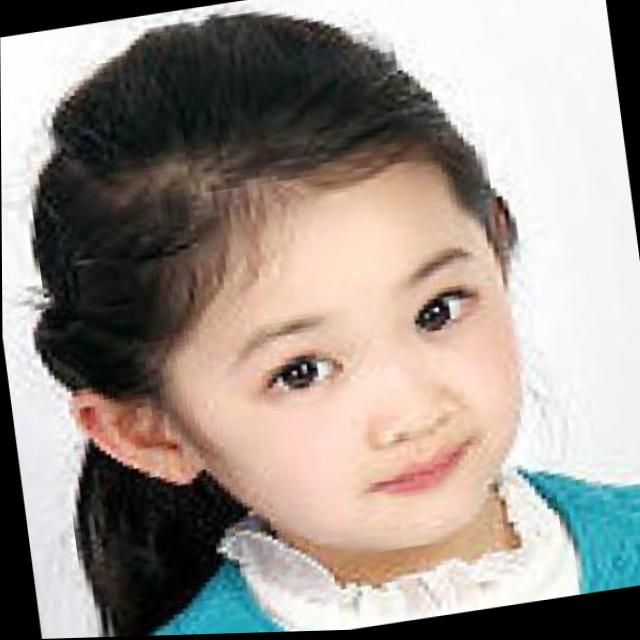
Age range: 0-12